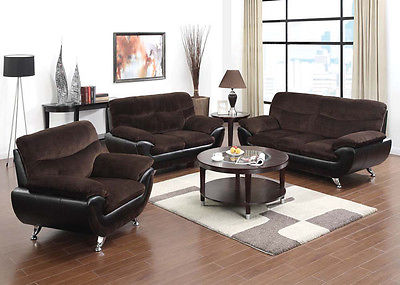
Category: sofa